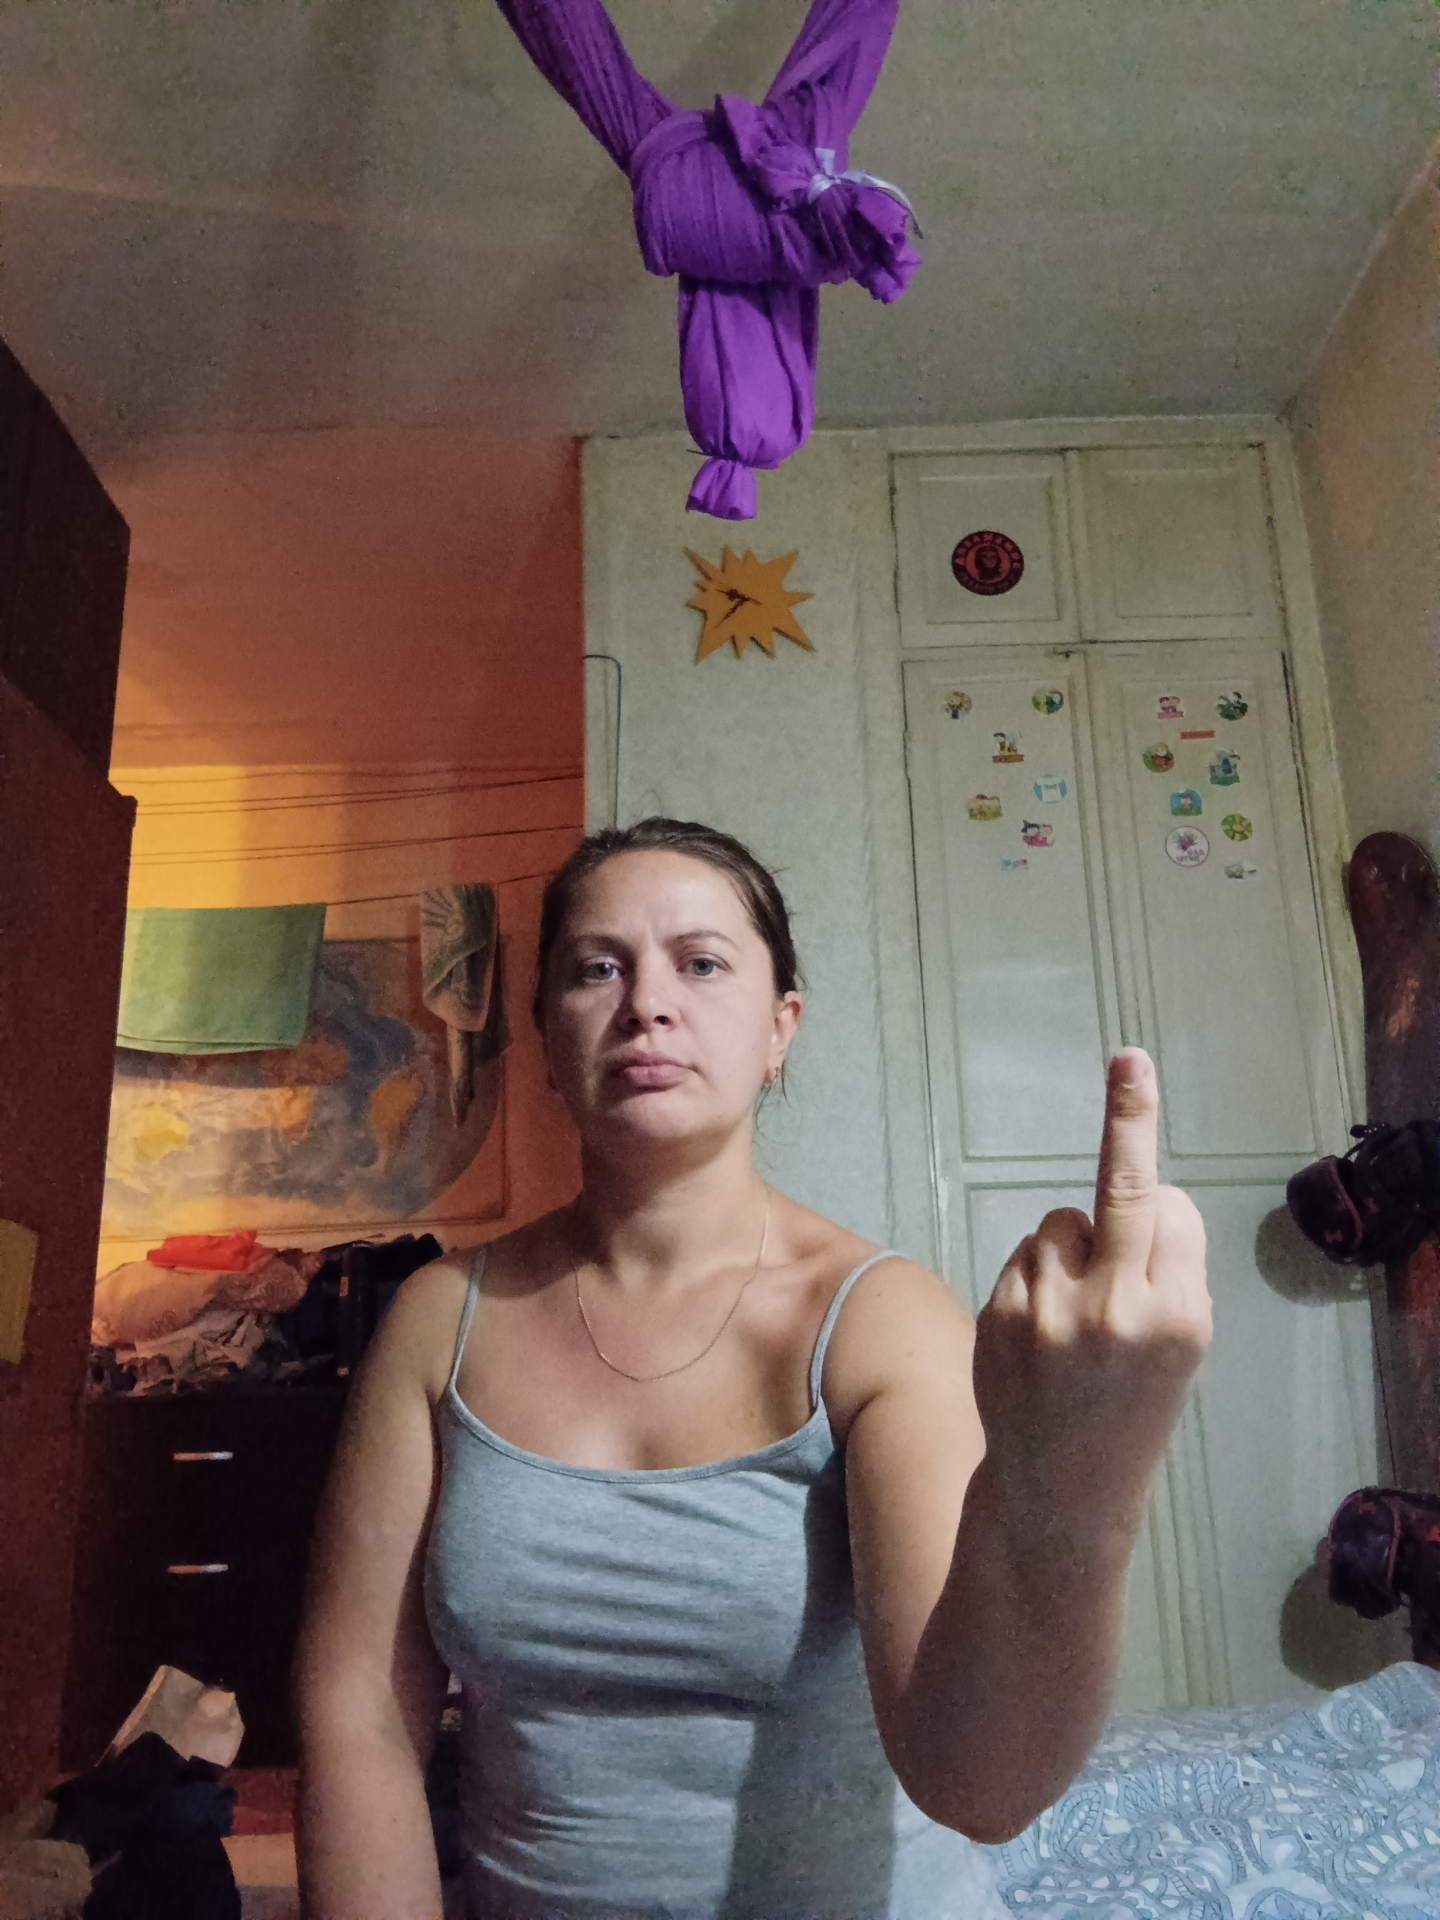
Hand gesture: middle_finger